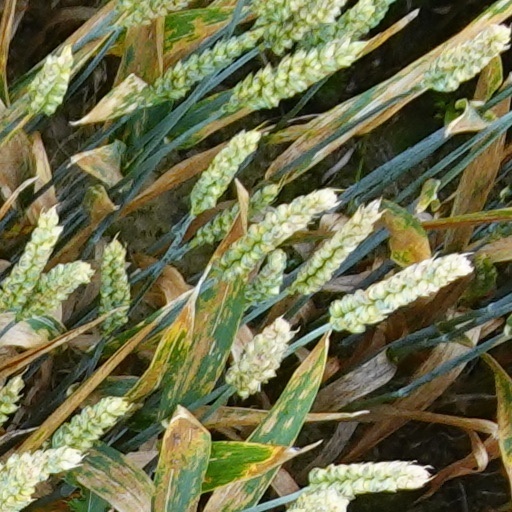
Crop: wheat